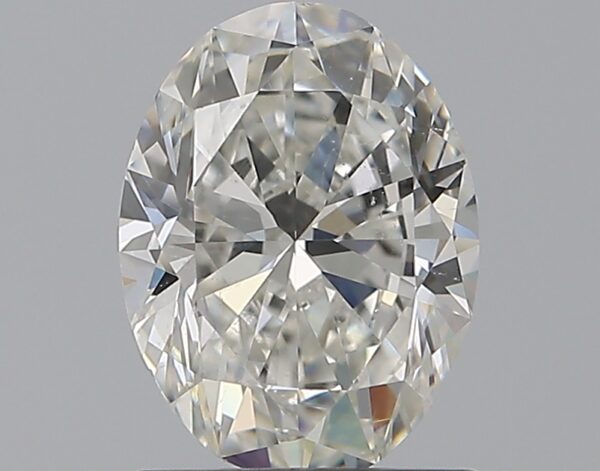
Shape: oval
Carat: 1.2
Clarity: SI1
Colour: G
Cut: EX
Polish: EX
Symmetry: VG
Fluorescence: F
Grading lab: GIA
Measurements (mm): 8.07 x 6.02 x 3.75